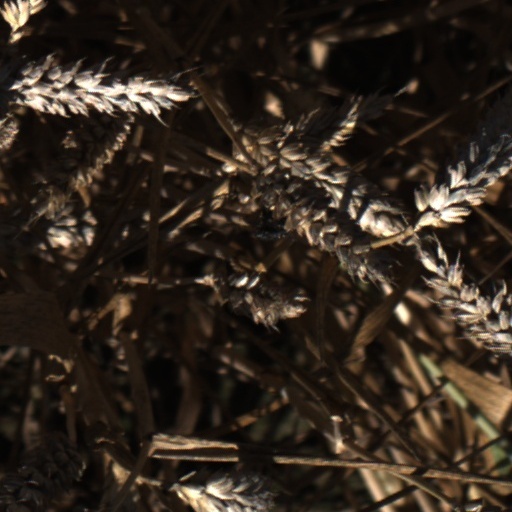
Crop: wheat